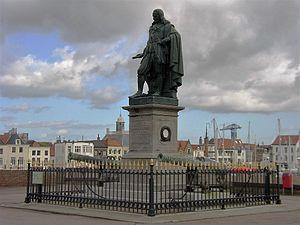
Flessingue, est une commune et une ville néerlandaise dotée d'un important port de commerce située sur l'ancienne île de Walcheren, en Zélande.
Louis Royer est un sculpteur néerlandais, né le 1ᵉʳ août 1793 à Malines et mort le 5 juin 1868 à Amsterdam.
Michiel Adriaenszoon de Ruyter, né le 24 mars 1607 à Flessingue et mort le 29 avril 1676 à Syracuse, est un amiral néerlandais du XVIIᵉ siècle. Il est l'amiral le plus célèbre de l'histoire de la marine royale néerlandaise.